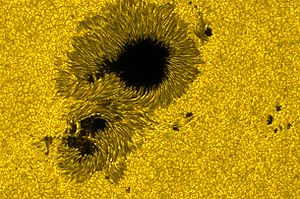
Solplet
Detaljeret billede af solplet d. 13. december 2006
Solpletter er områder på Solens overflade, hvor magnetfeltet er særligt intenst, typisk 5000 gange kraftigere end Jordens magnetfelt. Solpletterne er på størrelse med Jorden, men kan variere mellem 4.000 og 50.000 km i diameter. Da det er svært for et plasma at bevæge sig på tværs af et kraftigt magnetfelt, undertrykkes den del af energitransporten, der foregår ved konvektion. Derved bliver solpletterne cirka 1000 grader koldere end deres omgivelser. Da lysintensiteten tilnærmelsesvis er proportional med temperaturen i 4. potens, står solpletterne frem som mørke pletter på den varmere omgivende soloverflade. Man ved ikke nøjagtigt hvordan disse solpletter opstår, men det er en almen opfattelse, af de er et produkt af Solens dynamo, der har en periode på cirka 22 år.